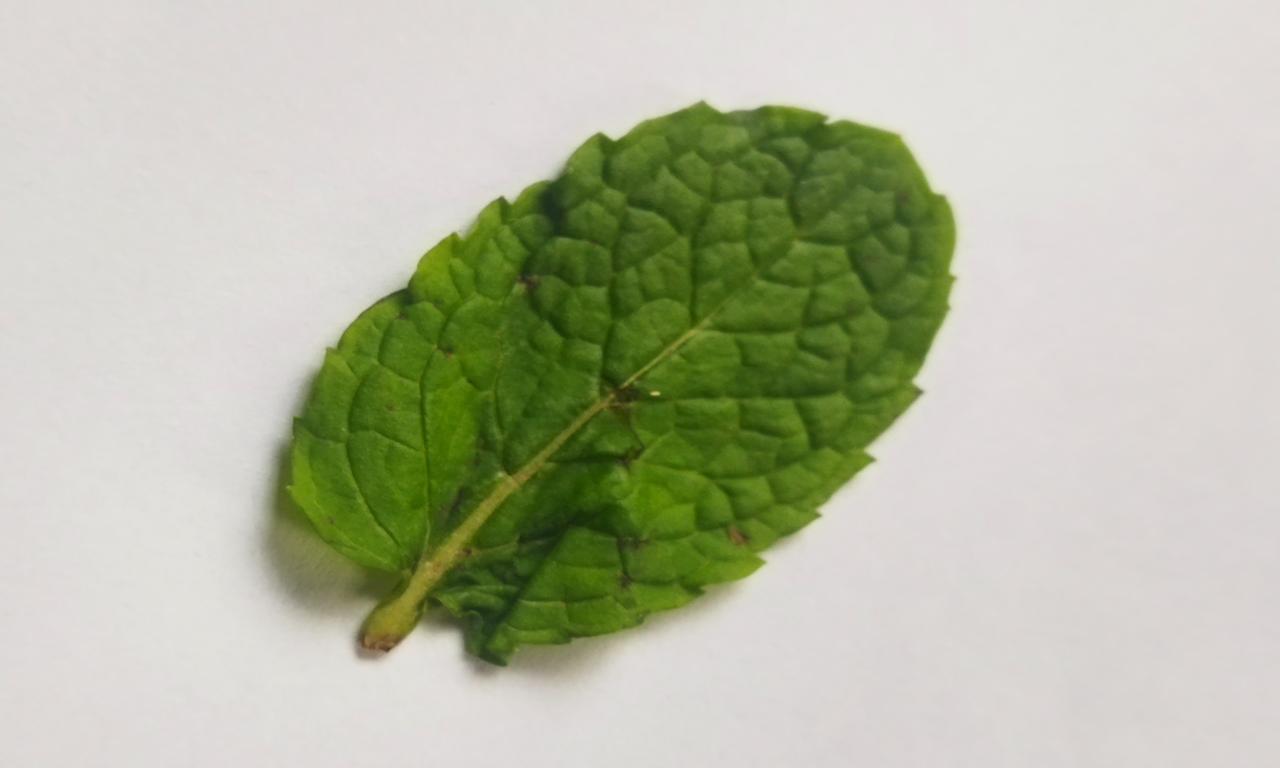
Label: Fresh